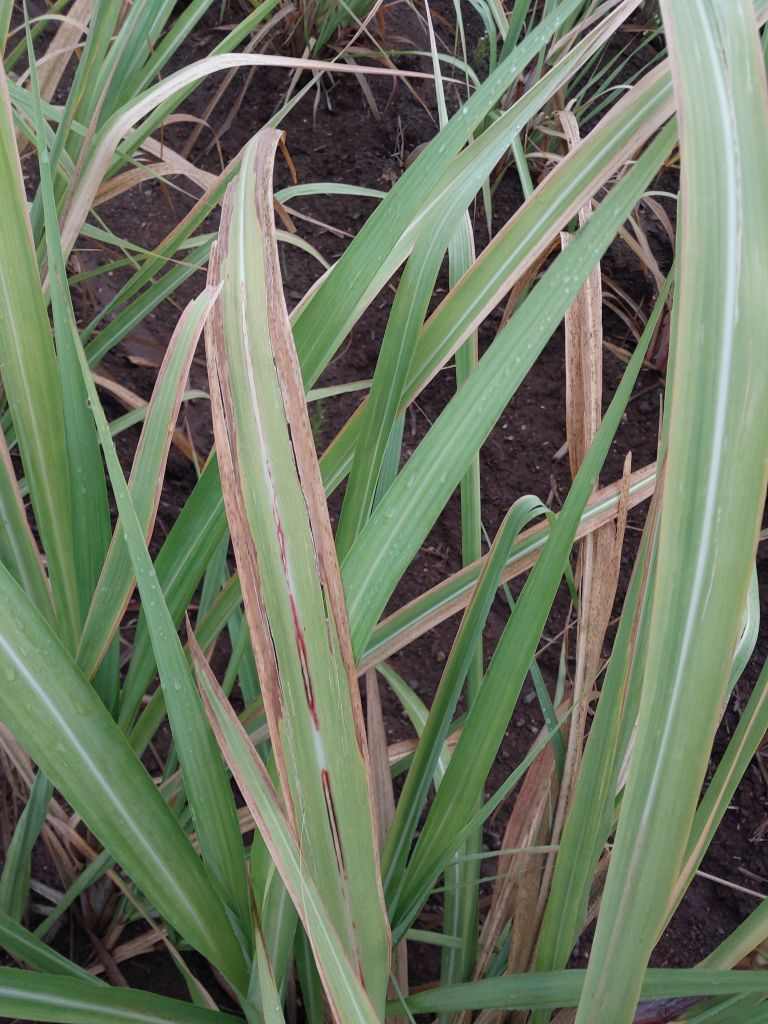
Label: Brown Spot